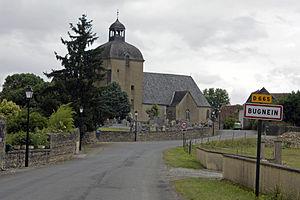
Bugnein est une commune française, située dans le département des Pyrénées-Atlantiques en région Nouvelle-Aquitaine.